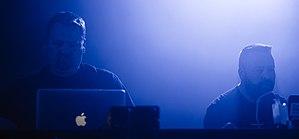
Somatic Responses est un groupe de musique électronique en provenance du Pays de Galles, le fruit de la collaboration des frères John & Paul Healy, composant une techno bruitiste aux tendances IDM, power noise et breakcore.